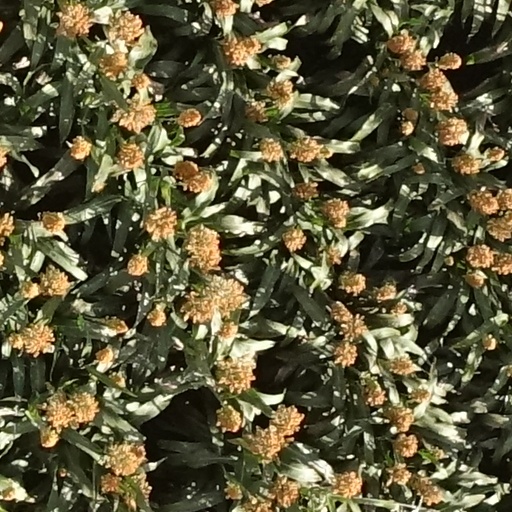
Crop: sorghum